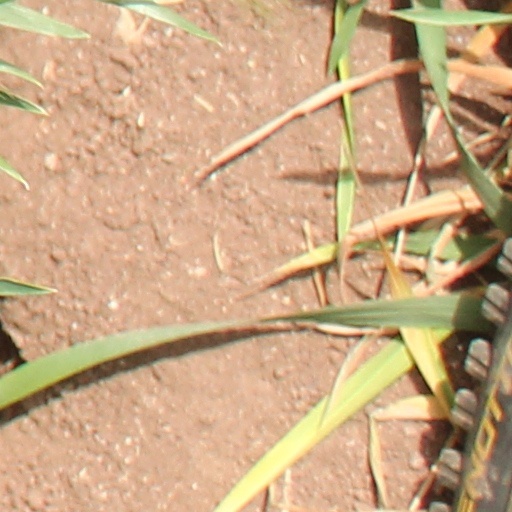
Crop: wheat